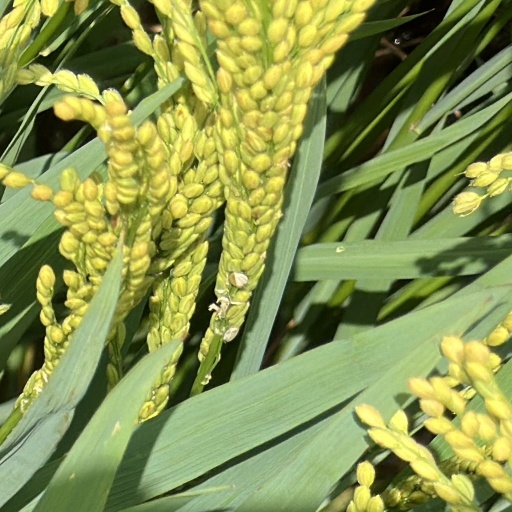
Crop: rice